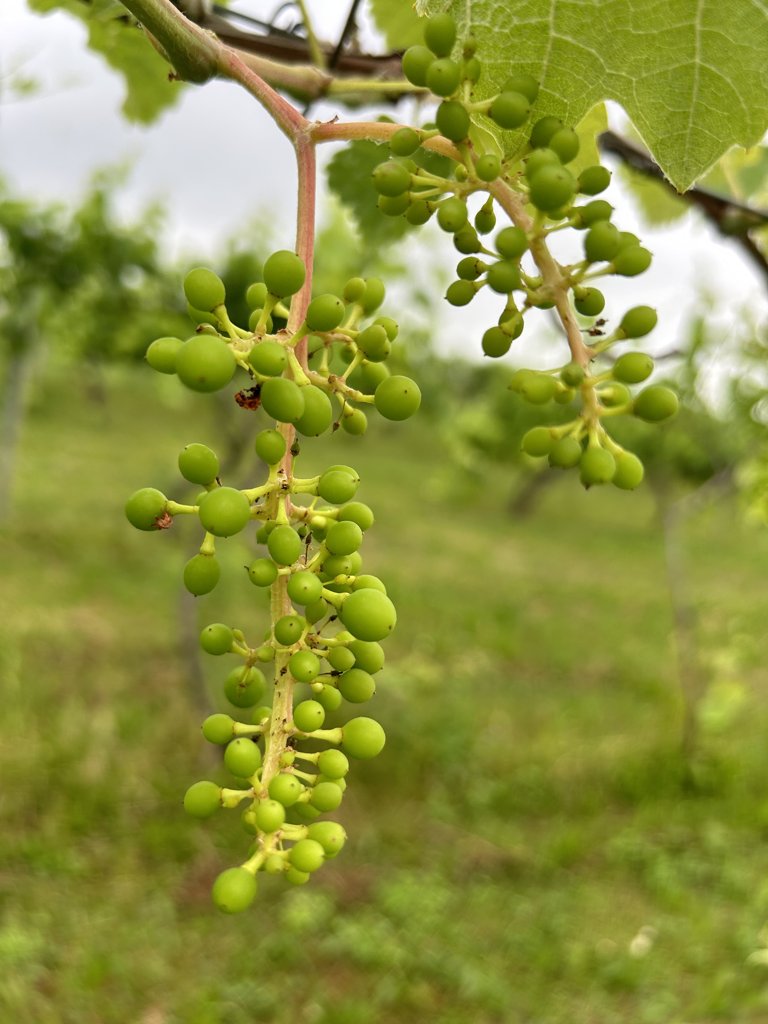
Berries visible: 130
Grape clusters: 2